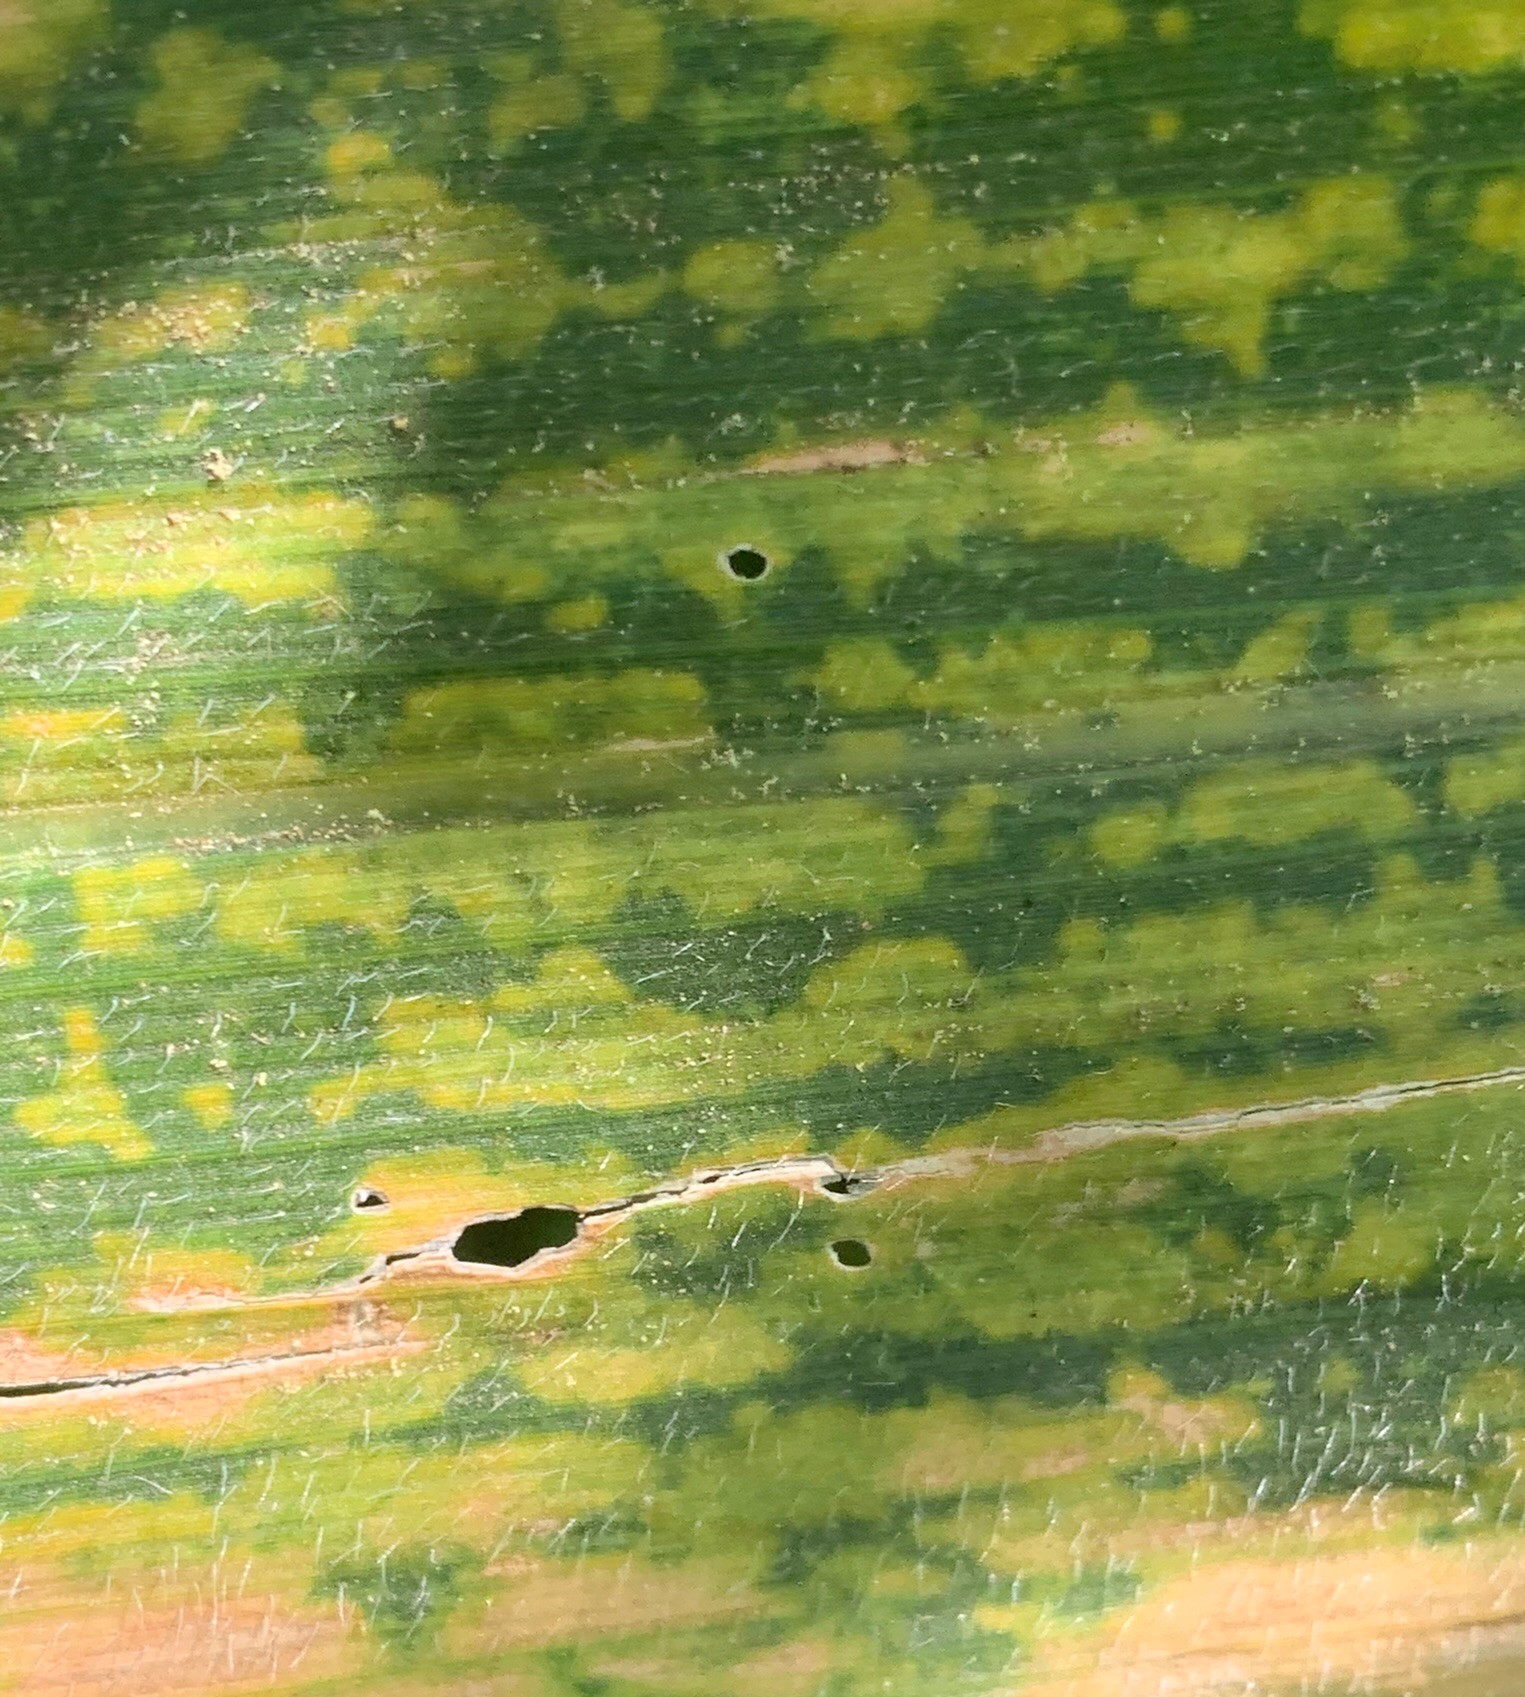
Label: MLN